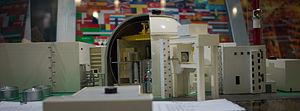
La centrale nucléaire de Bouchehr, parfois orthographiée Bushehr, est une centrale nucléaire d'Iran située à 17 kilomètres au sud-est de la ville du même nom, entre les villages de Halileh et de Bandargeh.